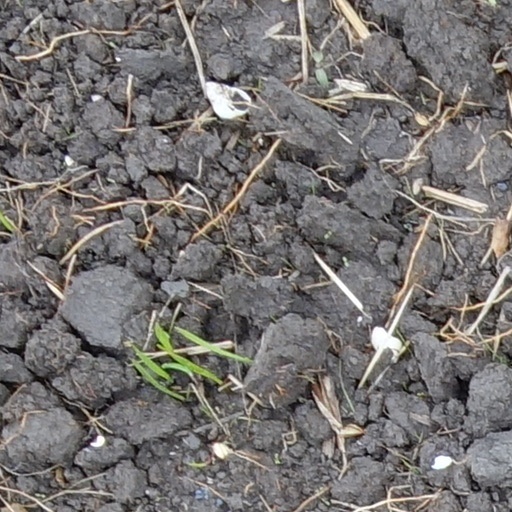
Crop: wheat